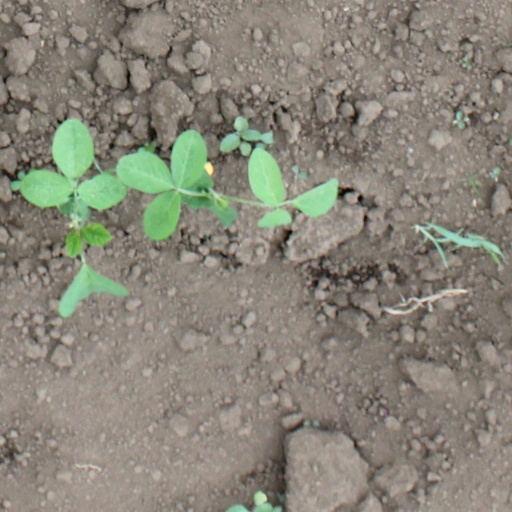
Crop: soybean